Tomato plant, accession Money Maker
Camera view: tilt-top (135 deg); turntable rotation: 180 degrees
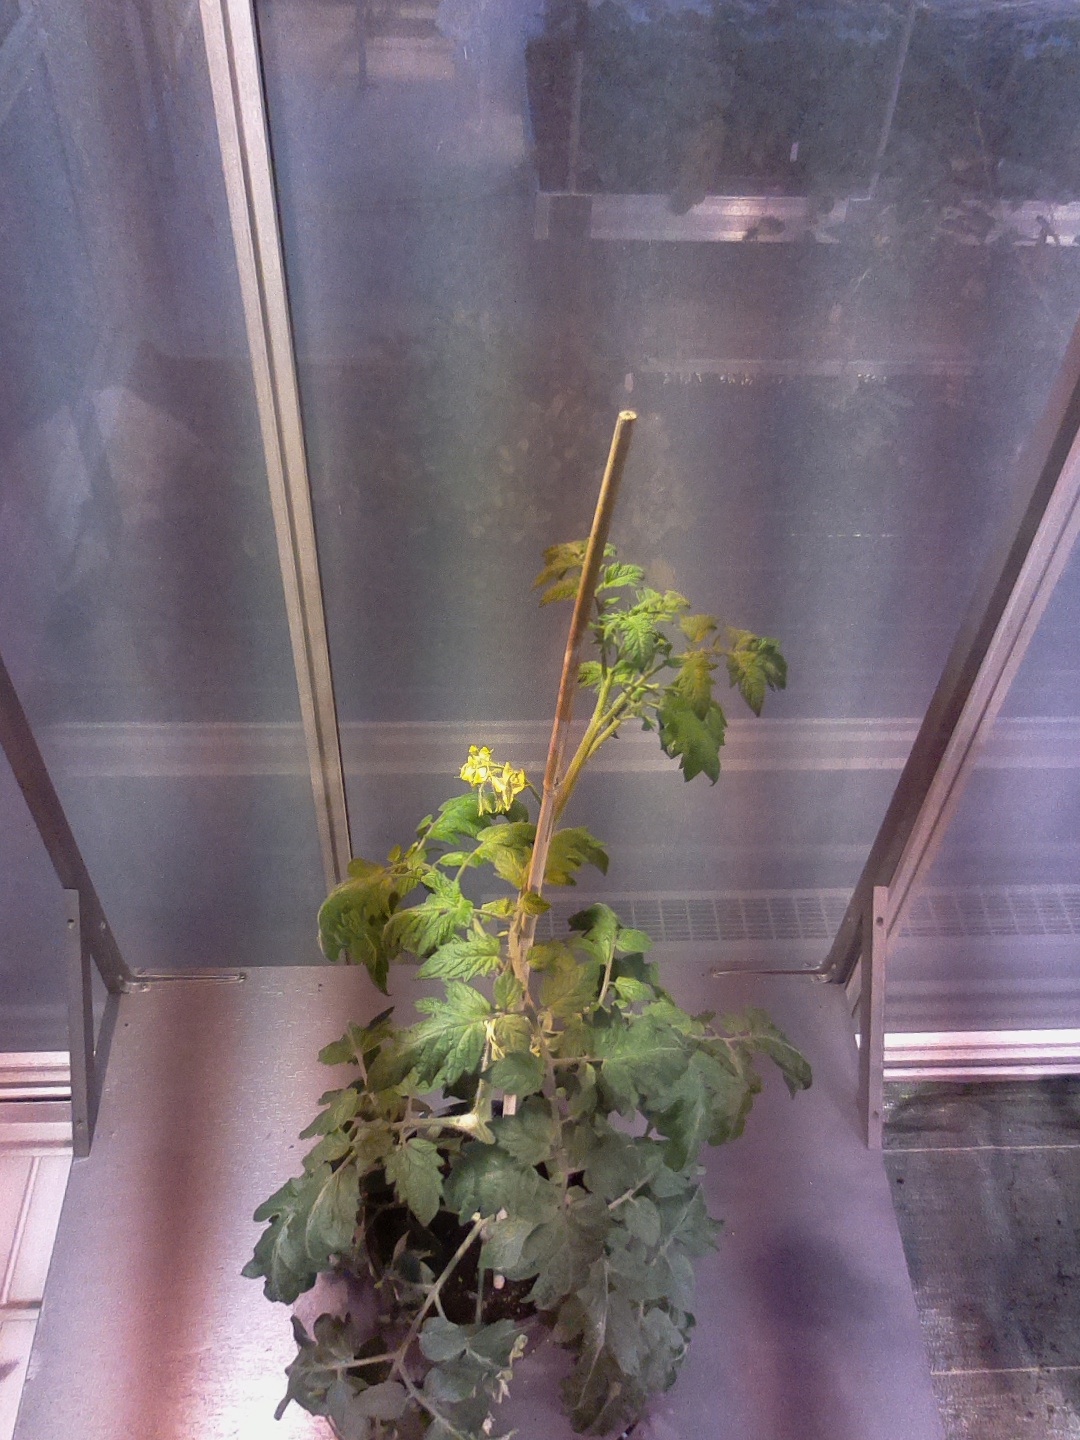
BBCH growth stage 68: Full flowering, 80%-90% of flowers open, more petals falling